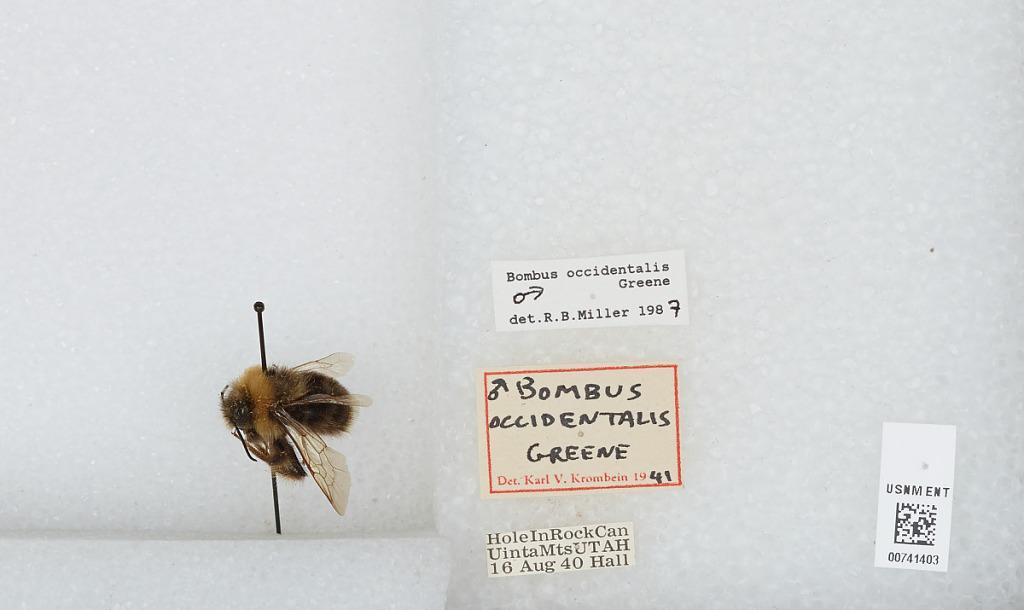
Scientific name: Bombus (Bombus) occidentalis Greene
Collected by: Hall
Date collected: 1940-8-16
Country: United States
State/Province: Utah
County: Kane
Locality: Hole in the Rock (Rock Formation) in Glen Canyon National Recreation Area
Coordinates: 37.2567, -110.902
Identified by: Miller, R. B.